Govind Chandra Munda

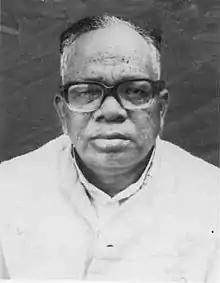
Govinda Chandra Munda

Govind Chandra Munda is a politician from Odisha, India. He represented Keonjhar (Lok Sabha constituency) during the 9th and 10th Lok Sabha. He represented as a Janata Dal candidate.